Boeing KC-135 Stratotanker

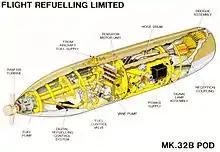
Cutaway of the Flight Refueling Limited Mk.32B Refueling Pod

In order to expand the KC-135's capabilities and improve its reliability, the aircraft has undergone a number of avionics upgrades. Among these was the Pacer-CRAG program (compass, radar and GPS) which ran from 1999 to 2002 and modified all the aircraft in the inventory to eliminate the Navigator position from the flight crew. The fuel management system was also replaced. The program development was done by Rockwell Collins in Iowa and installation was performed by BAE Systems at the Mojave Airport in California. Block 40.6 allows the KC-135 to comply with global air-traffic management. The latest block upgrade to the KC-135, the Block 45 program, is online with the first 45 upgraded aircraft delivered by January 2017. Block 45 adds a new glass cockpit digital display, radio altimeter, digital autopilot, digital flight director and computer updates. The original, no longer procurable, analog instruments, including all engine gauges, were replaced. Rockwell Collins again supplied the major avionic modules, with modification done at Tinker AFB.